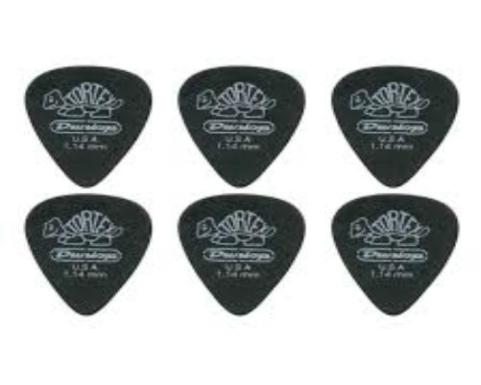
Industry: Leisure